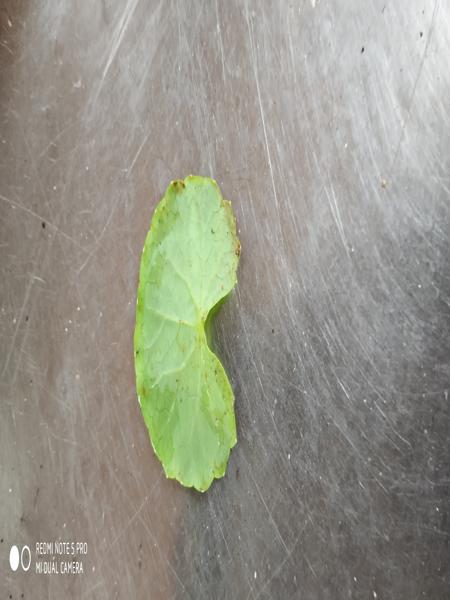
Plant: Bhrami